Dylan Berry

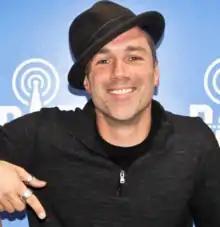
Dylan Berry

Dylan R. Berry (born October 30, 1974) Is an Aria Award nominated, Hollywood Music in Media Award and Mark Award-winning Music Producer, Creative Director, serial Entrepreneur and entertainment industry investor. Berry has managed, published and produced media music for television shows including the Academy Awards, American Idol, So You Think You Can Dance, Scream Queens and the MTV Music Awards. He has created branded music for over major networks including Starz, Time Warner Sportsnet, Time Warner News Network, Root Sports Network, ESPN Sports Center and all 10 of the Encore Network stations, for which Berry won a Hollywood Music in Media Award. Berry is a 28 time Platinum record producer and has also composed and coordinated music for the Oscars, Spike Awards, Victoria's Secret Fashion Shows, among others.